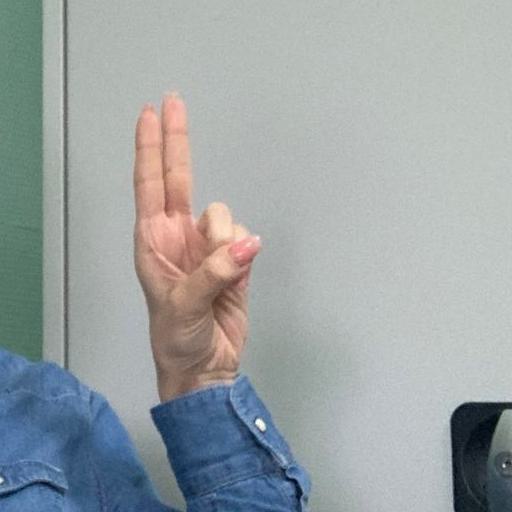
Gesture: two_up